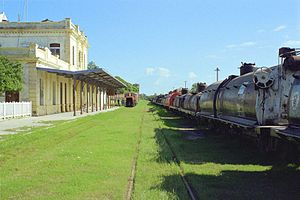
Formosa (Argentina)
Formosa er hovedstaden i den argentinske provins Formosa, som ligger i den nordøstlige del af Argentina, på grænsen til Paraguay. Byen ligger omkring 1.200 km fra Buenos Aires og omkring 150 km fra Asunción. Der bor omkring 234.000 mennesker i byen.